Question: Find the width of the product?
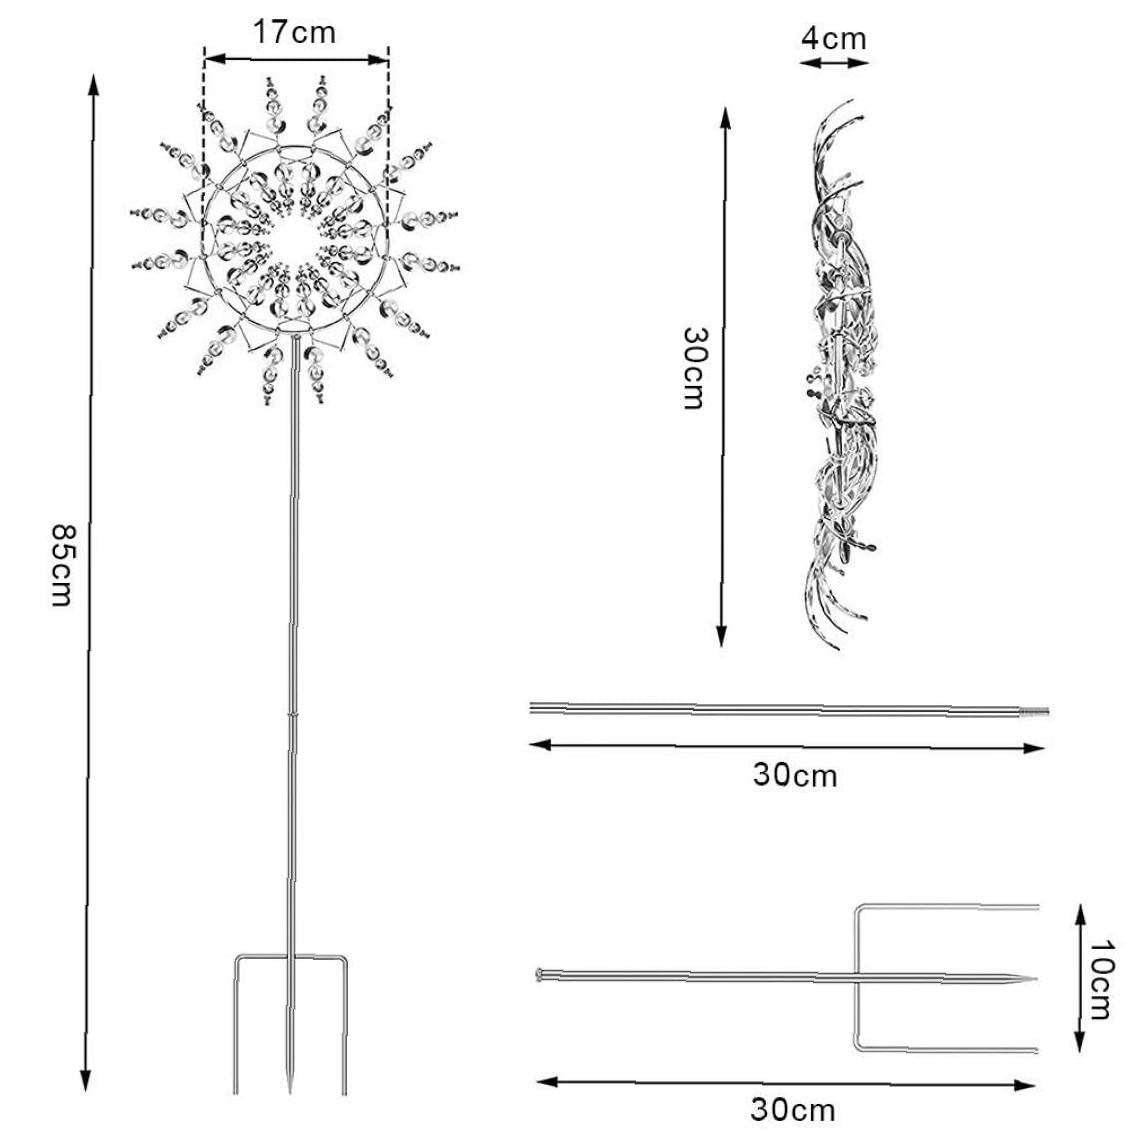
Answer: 17.0 centimetre